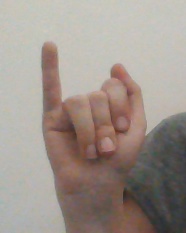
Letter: meem